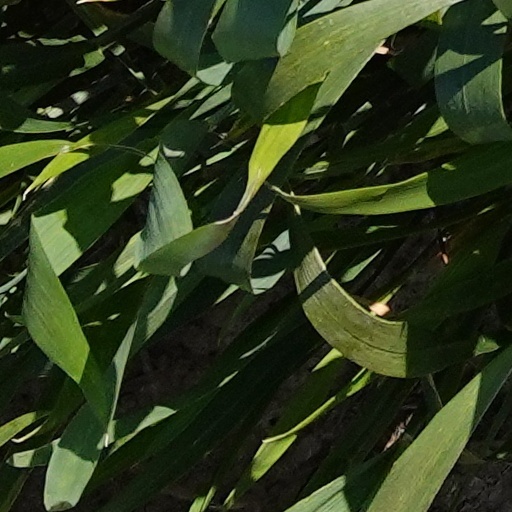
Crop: wheat